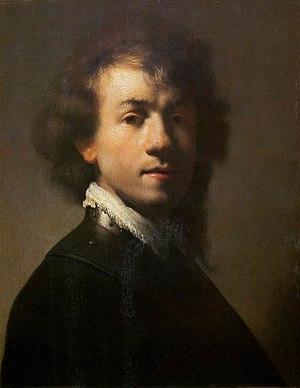
Jan van Vliet, né entre 1600 et 1610 à Leyde où il est mort le 4 août 1668, est un graveur néerlandais du baroque, collaborateur occasionnel de Rembrandt.